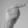
ASL letter: G